Philippe Hinschberger

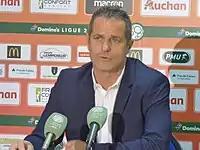
Hinschberger with Grenoble in 2018

Philippe Hinschberger (born 19 November 1959) is a French football manager and former player.